IEEE 802.11

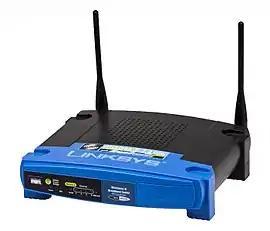
This Linksys WRT54GS, a combined router and Wi‑Fi access point, operates using the 802.11g standard in the 2.4 GHz ISM band using signalling rates up to 54 Mbit/s.

IEEE 802.11 is part of the IEEE 802 set of local area network (LAN) technical standards, and specifies the set of medium access control (MAC) and physical layer (PHY) protocols for implementing wireless local area network (WLAN) computer communication. The standard and amendments provide the basis for wireless network products using the Wi-Fi brand and are the world's most widely used wireless computer networking standards. IEEE 802.11 is used in most home and office networks to allow laptops, printers, smartphones, and other devices to communicate with each other and access the Internet without connecting wires. IEEE 802.11 is also a basis for vehicle-based communication networks with IEEE 802.11p.